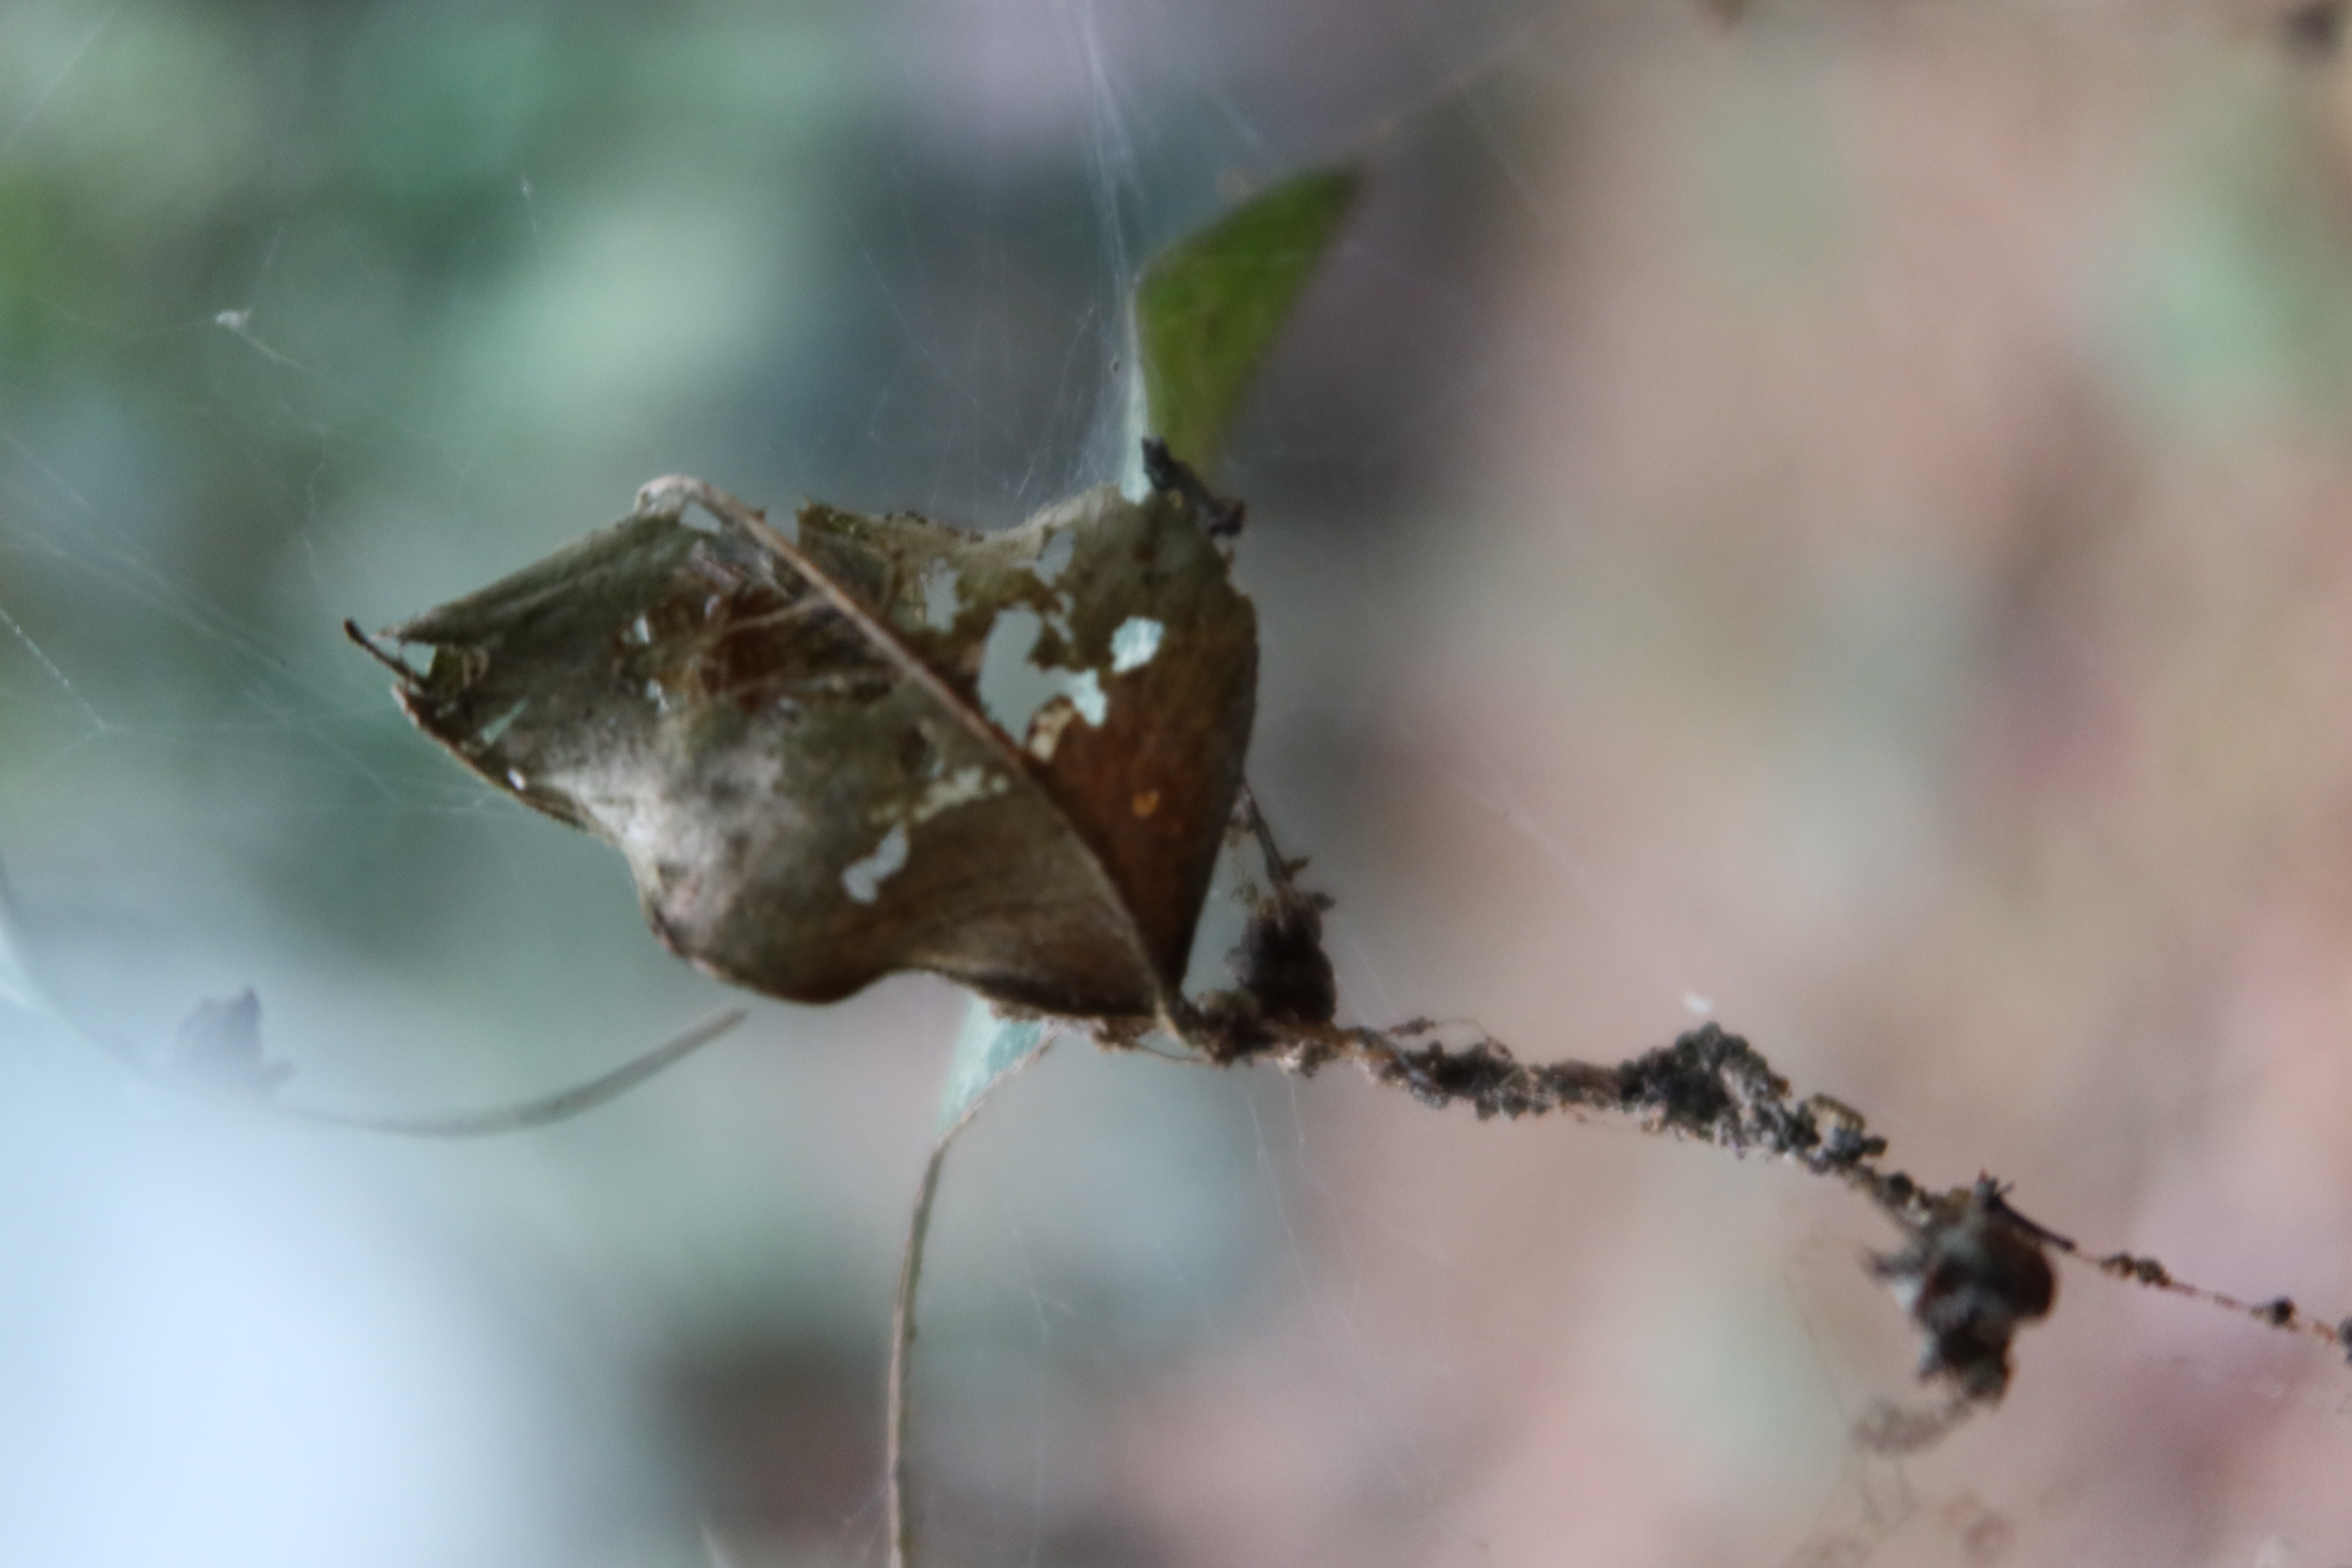
Label: Spiders